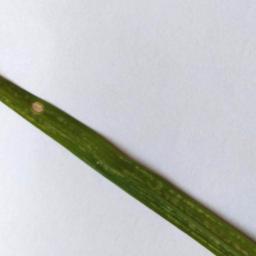
Label: Rice___Leaf_Blast